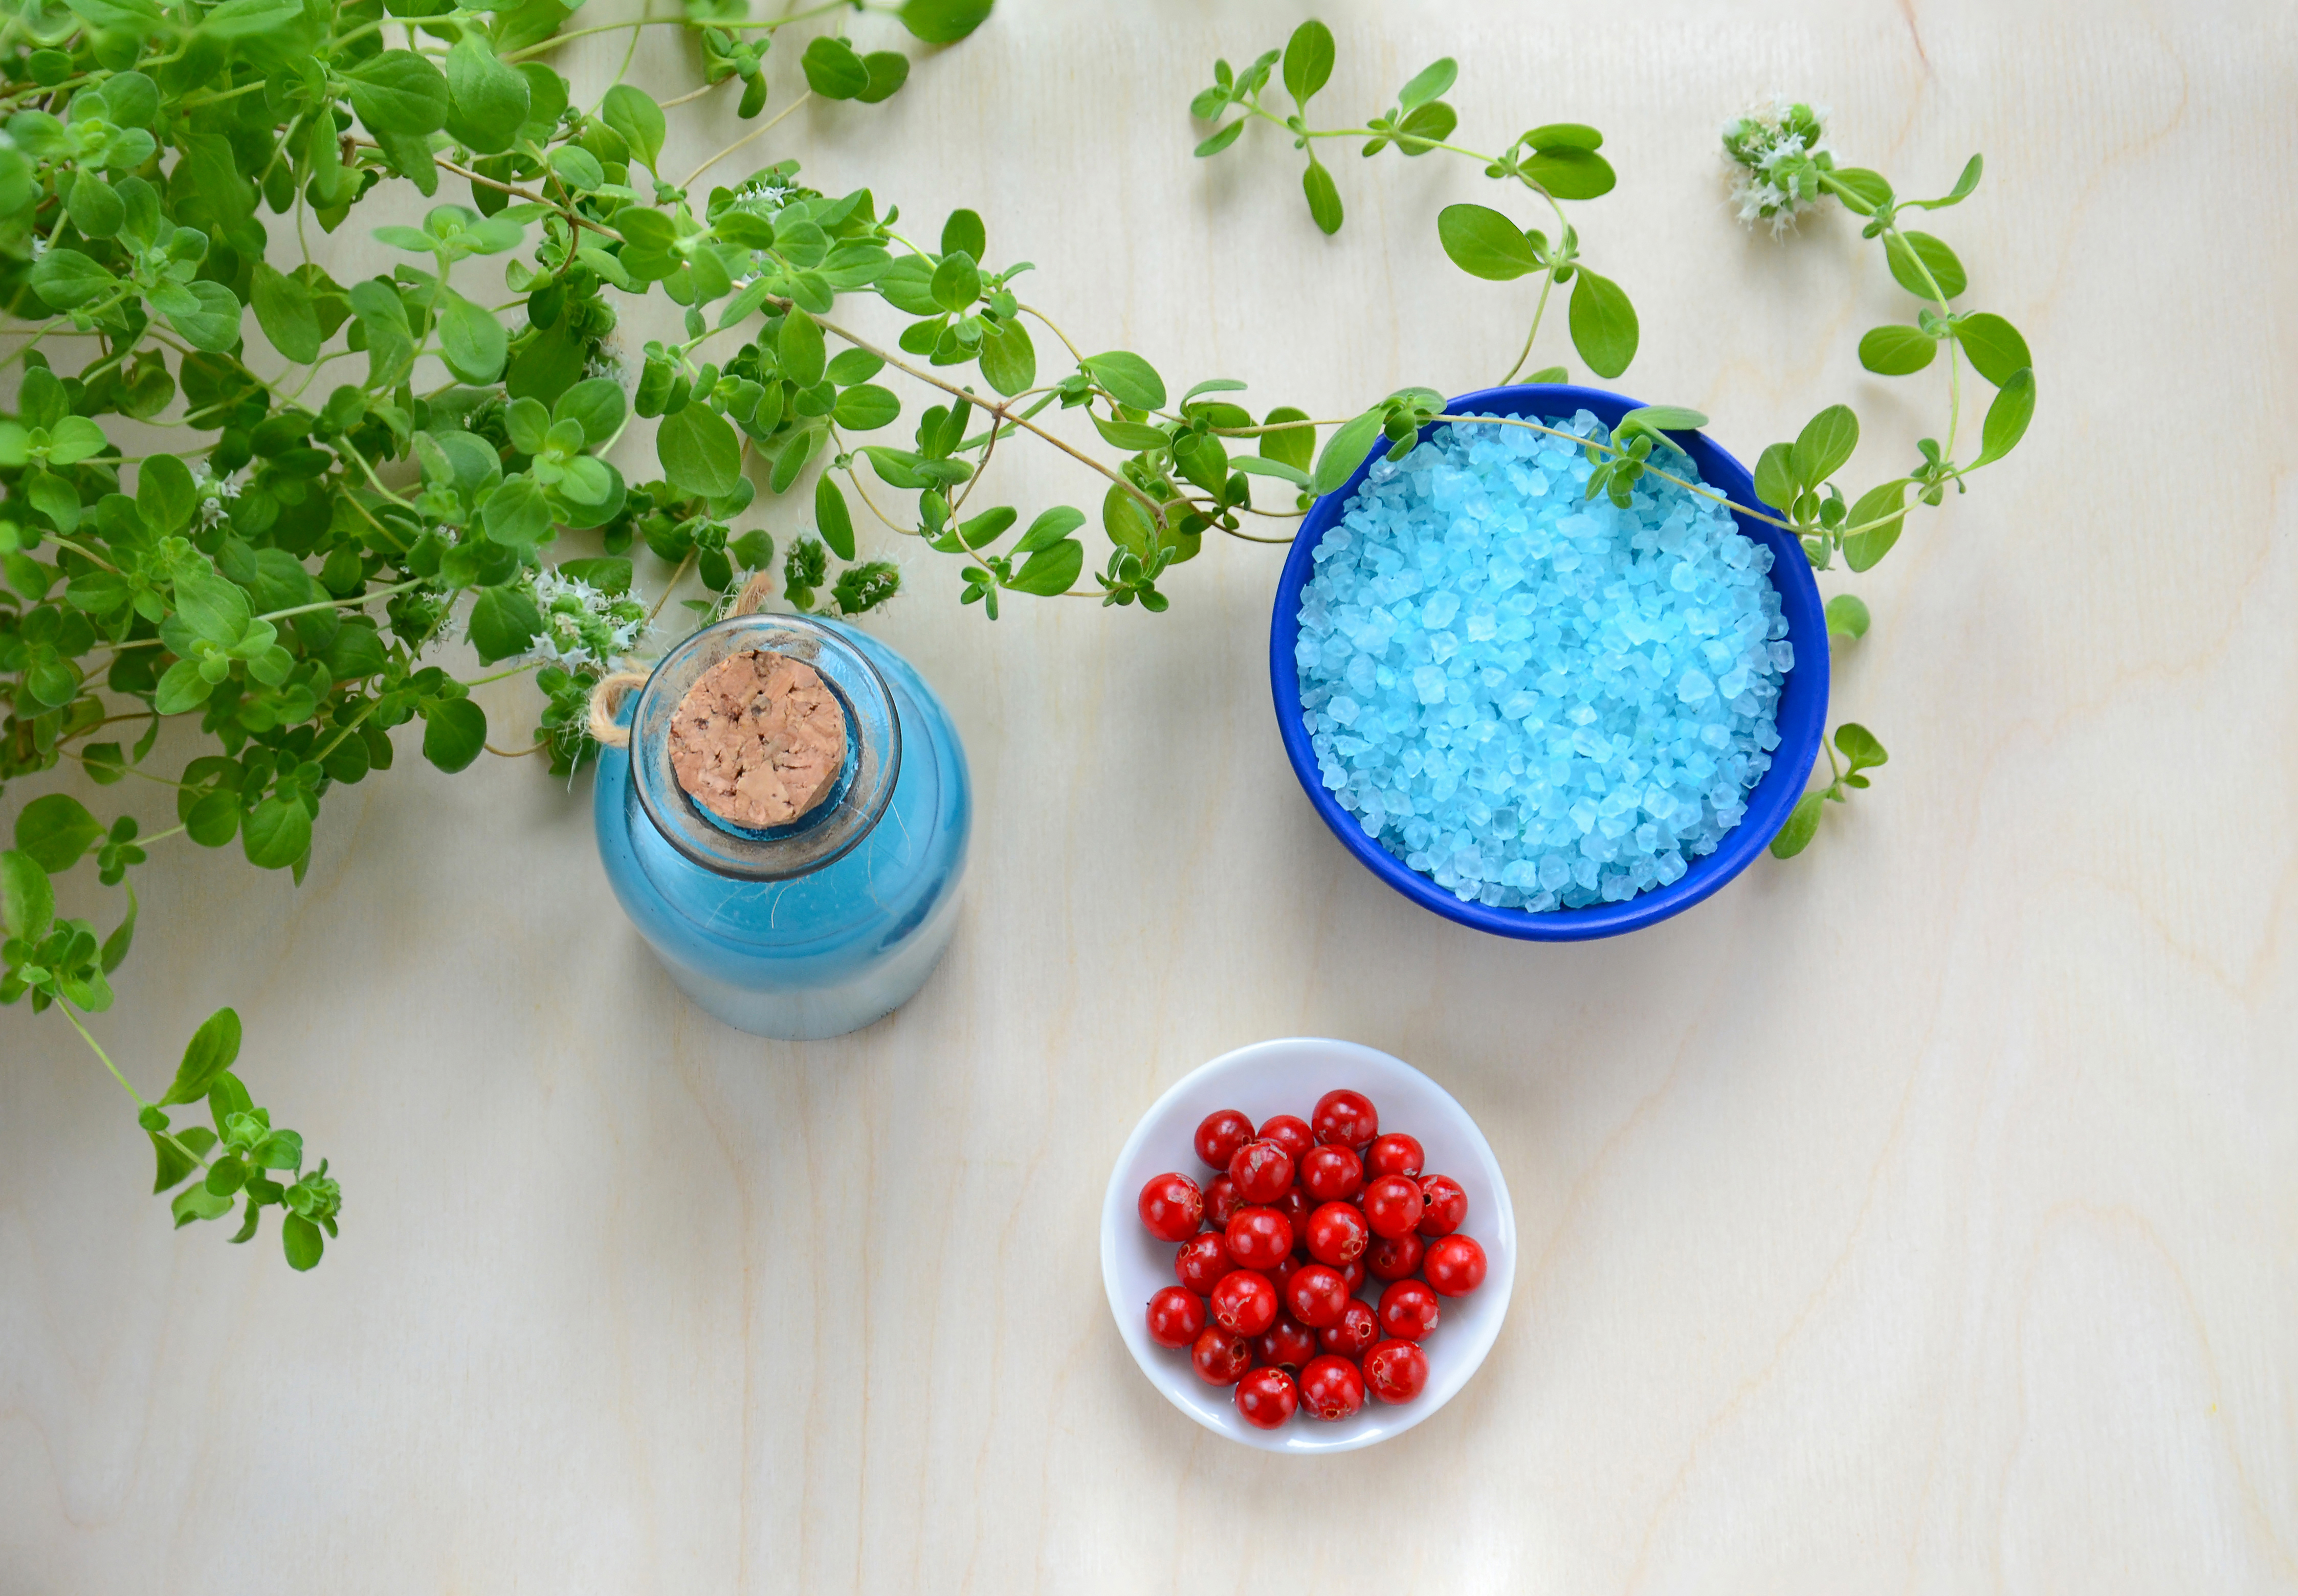
shampoo, salt, sea salt, spa, ingredients, body care, bath, marjoram, bottle, berries, still life, plant, green, azure, aqua, natural foods, creative arts, fruit, food, electric blue, circle, ingredient, paint, superfood, groundcover, berry, fashion accessory, art, produce, seedless fruit, glass, dishware, annual plant, flowering plant, herb, jewellery, still life photography, serveware, Superfruit, pattern, accessory fruit, sweetness, font